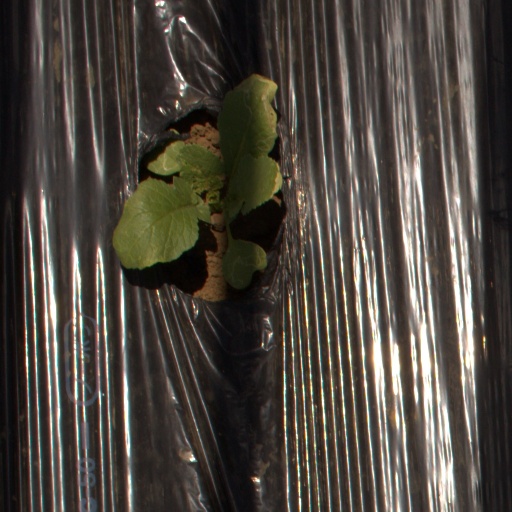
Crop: Jerusalem artichoke